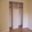
Label: wardrobe